Andrew Gelman

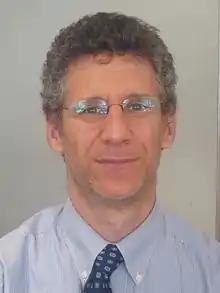
Gelman in 2012

Andrew Eric Gelman (born February 11, 1965) is an American statistician who is Higgins Professor of Statistics and a professor of political science at Columbia University. Gelman attended the Massachusetts Institute of Technology as a National Merit Scholar, and graduated with Bachelor of Science degrees in mathematics and in physics in 1986. He then received a Master of Science degree in 1987 and a Doctor of Philosophy in 1990, both in statistics from Harvard University, under the supervision of Donald Rubin.